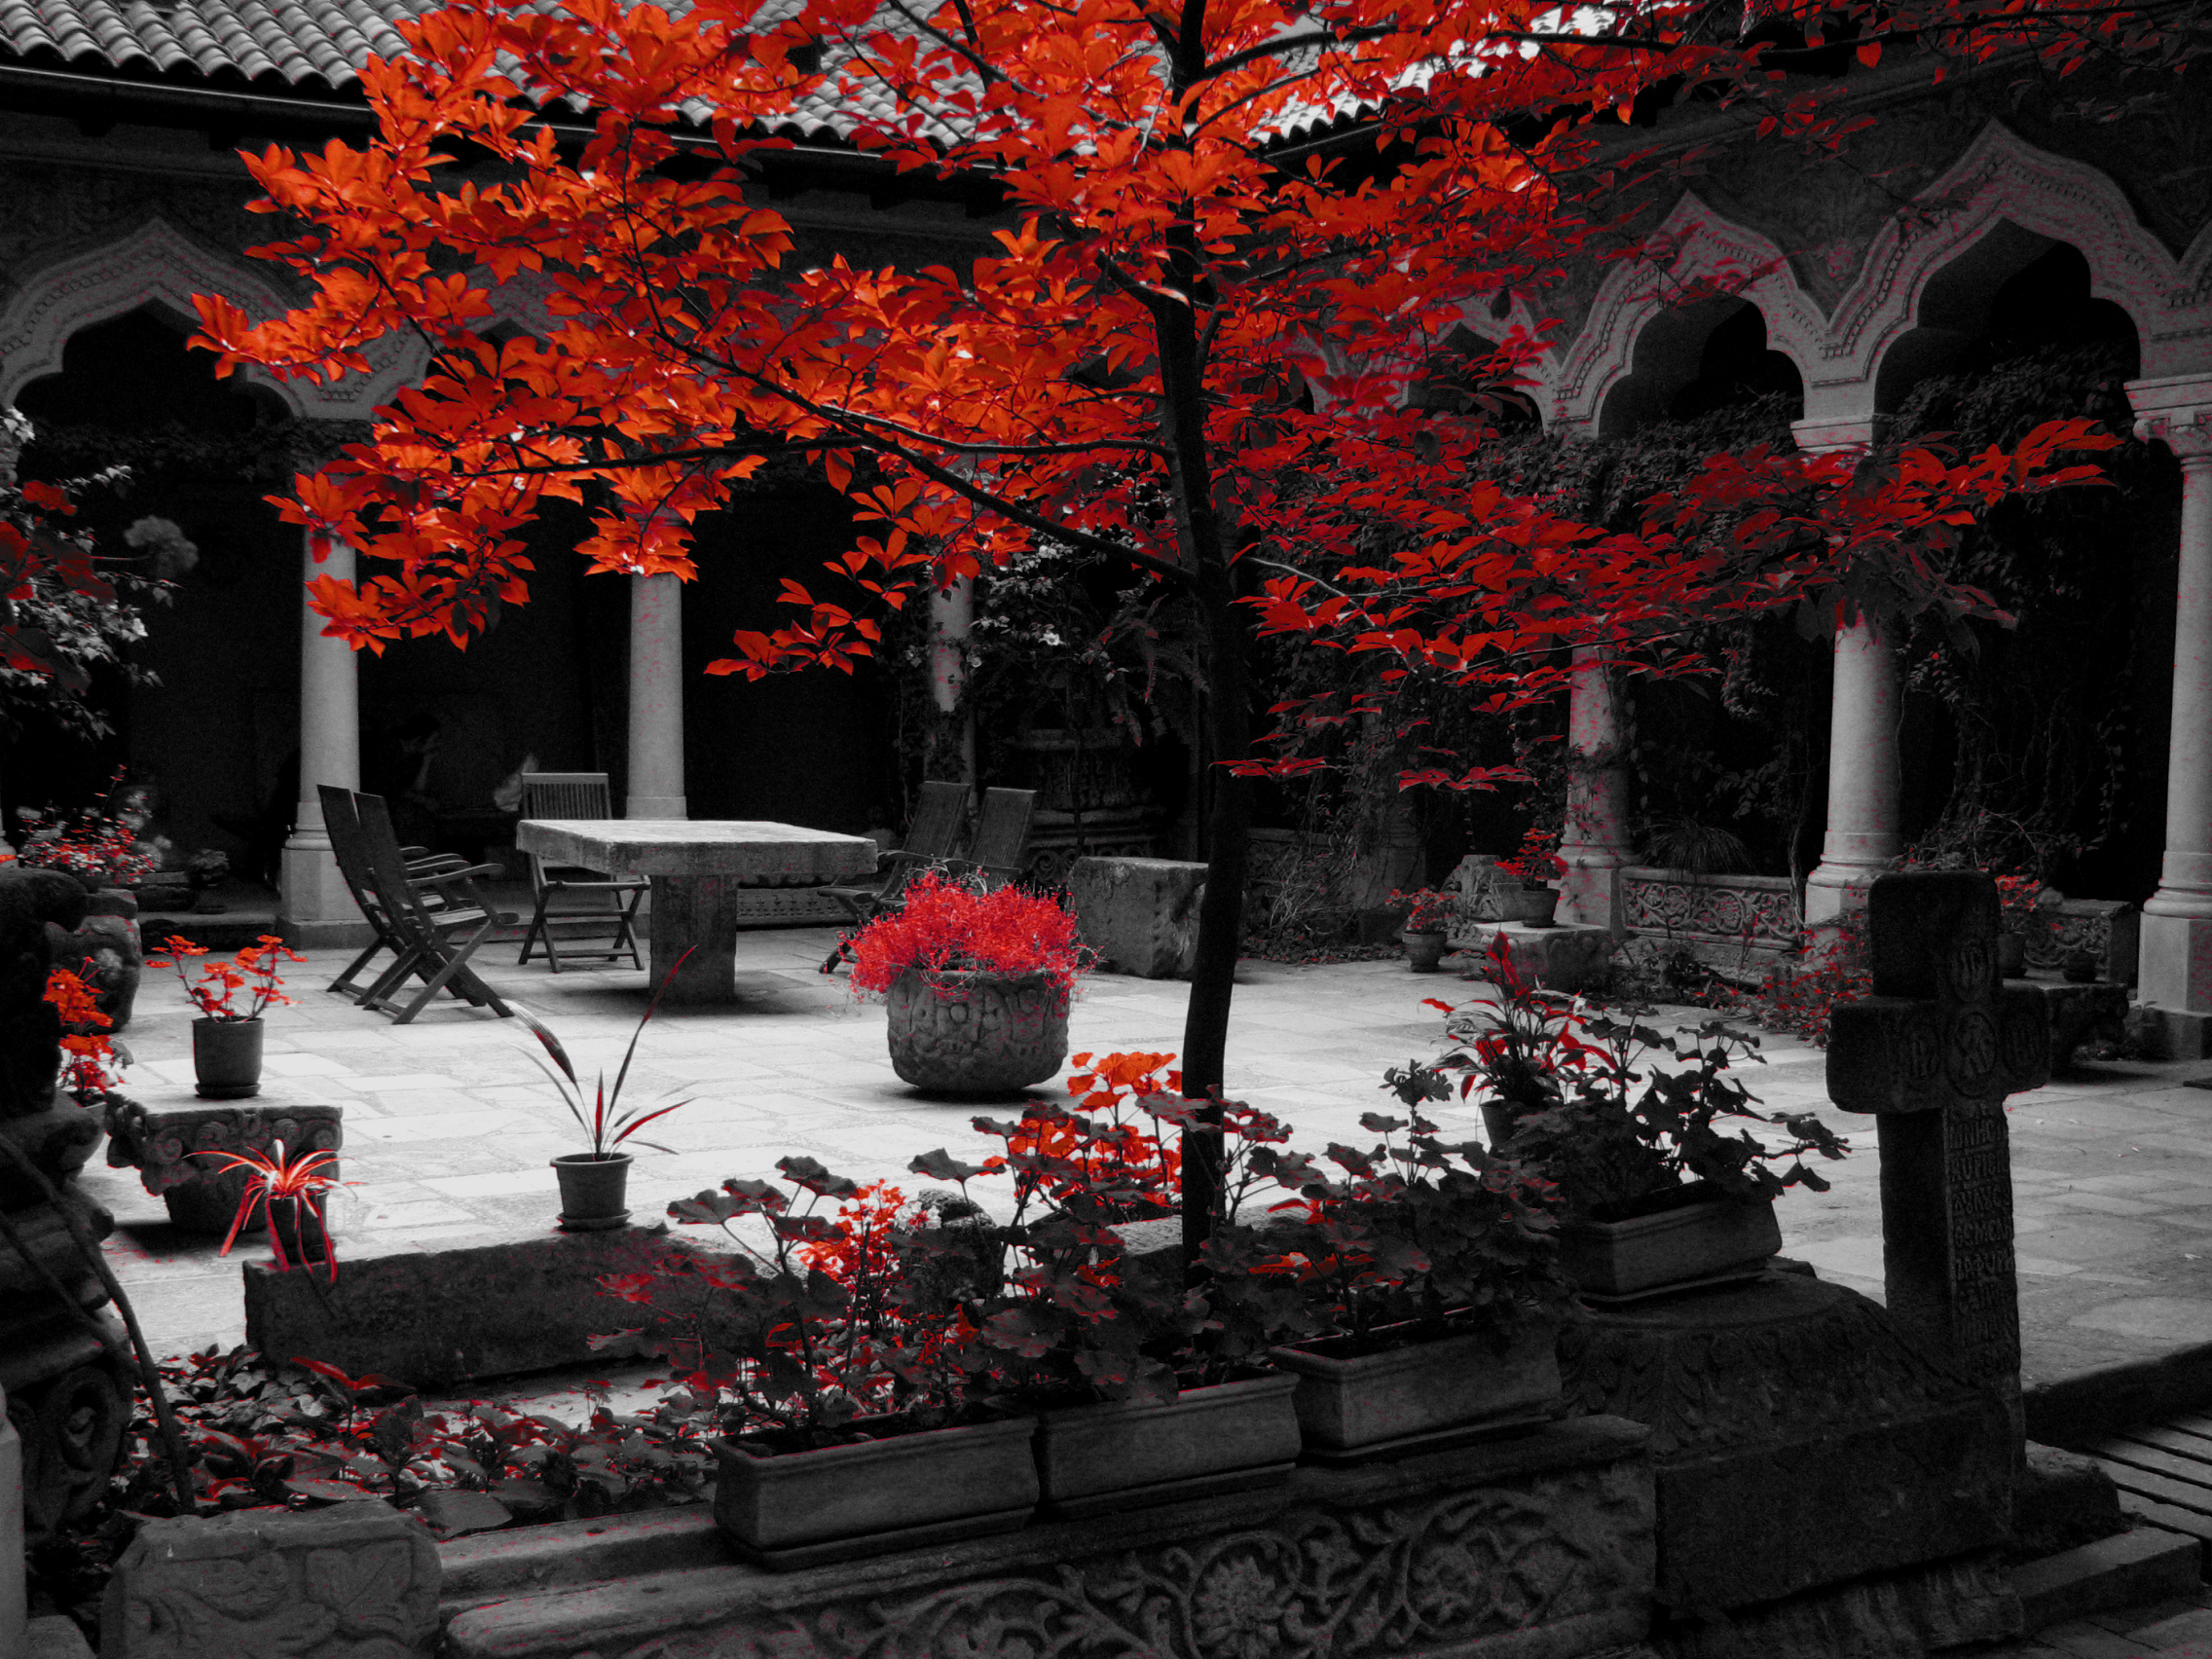
architecture, photography, flower, building, photo, europe, religion, church, christian, photos, religious, de, monastery, churches, fotografie, christianity, romana, orthodox, eastern, romania, bucharest, roumanie, convent, bor, biserica, arhitectura, orthodoxy, romanian, ortodoxa, ortodox, manastirea, manastire, ortodoxia, ortodoxie, ecclesiastical, bisericeasc, cladire, edificiu, bucuresti, centrulvechi, lipscani, stavro, stavropoleos, brancovenesc, cre tinism, cre tin